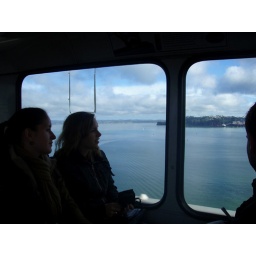
bus ride over harbour bridge